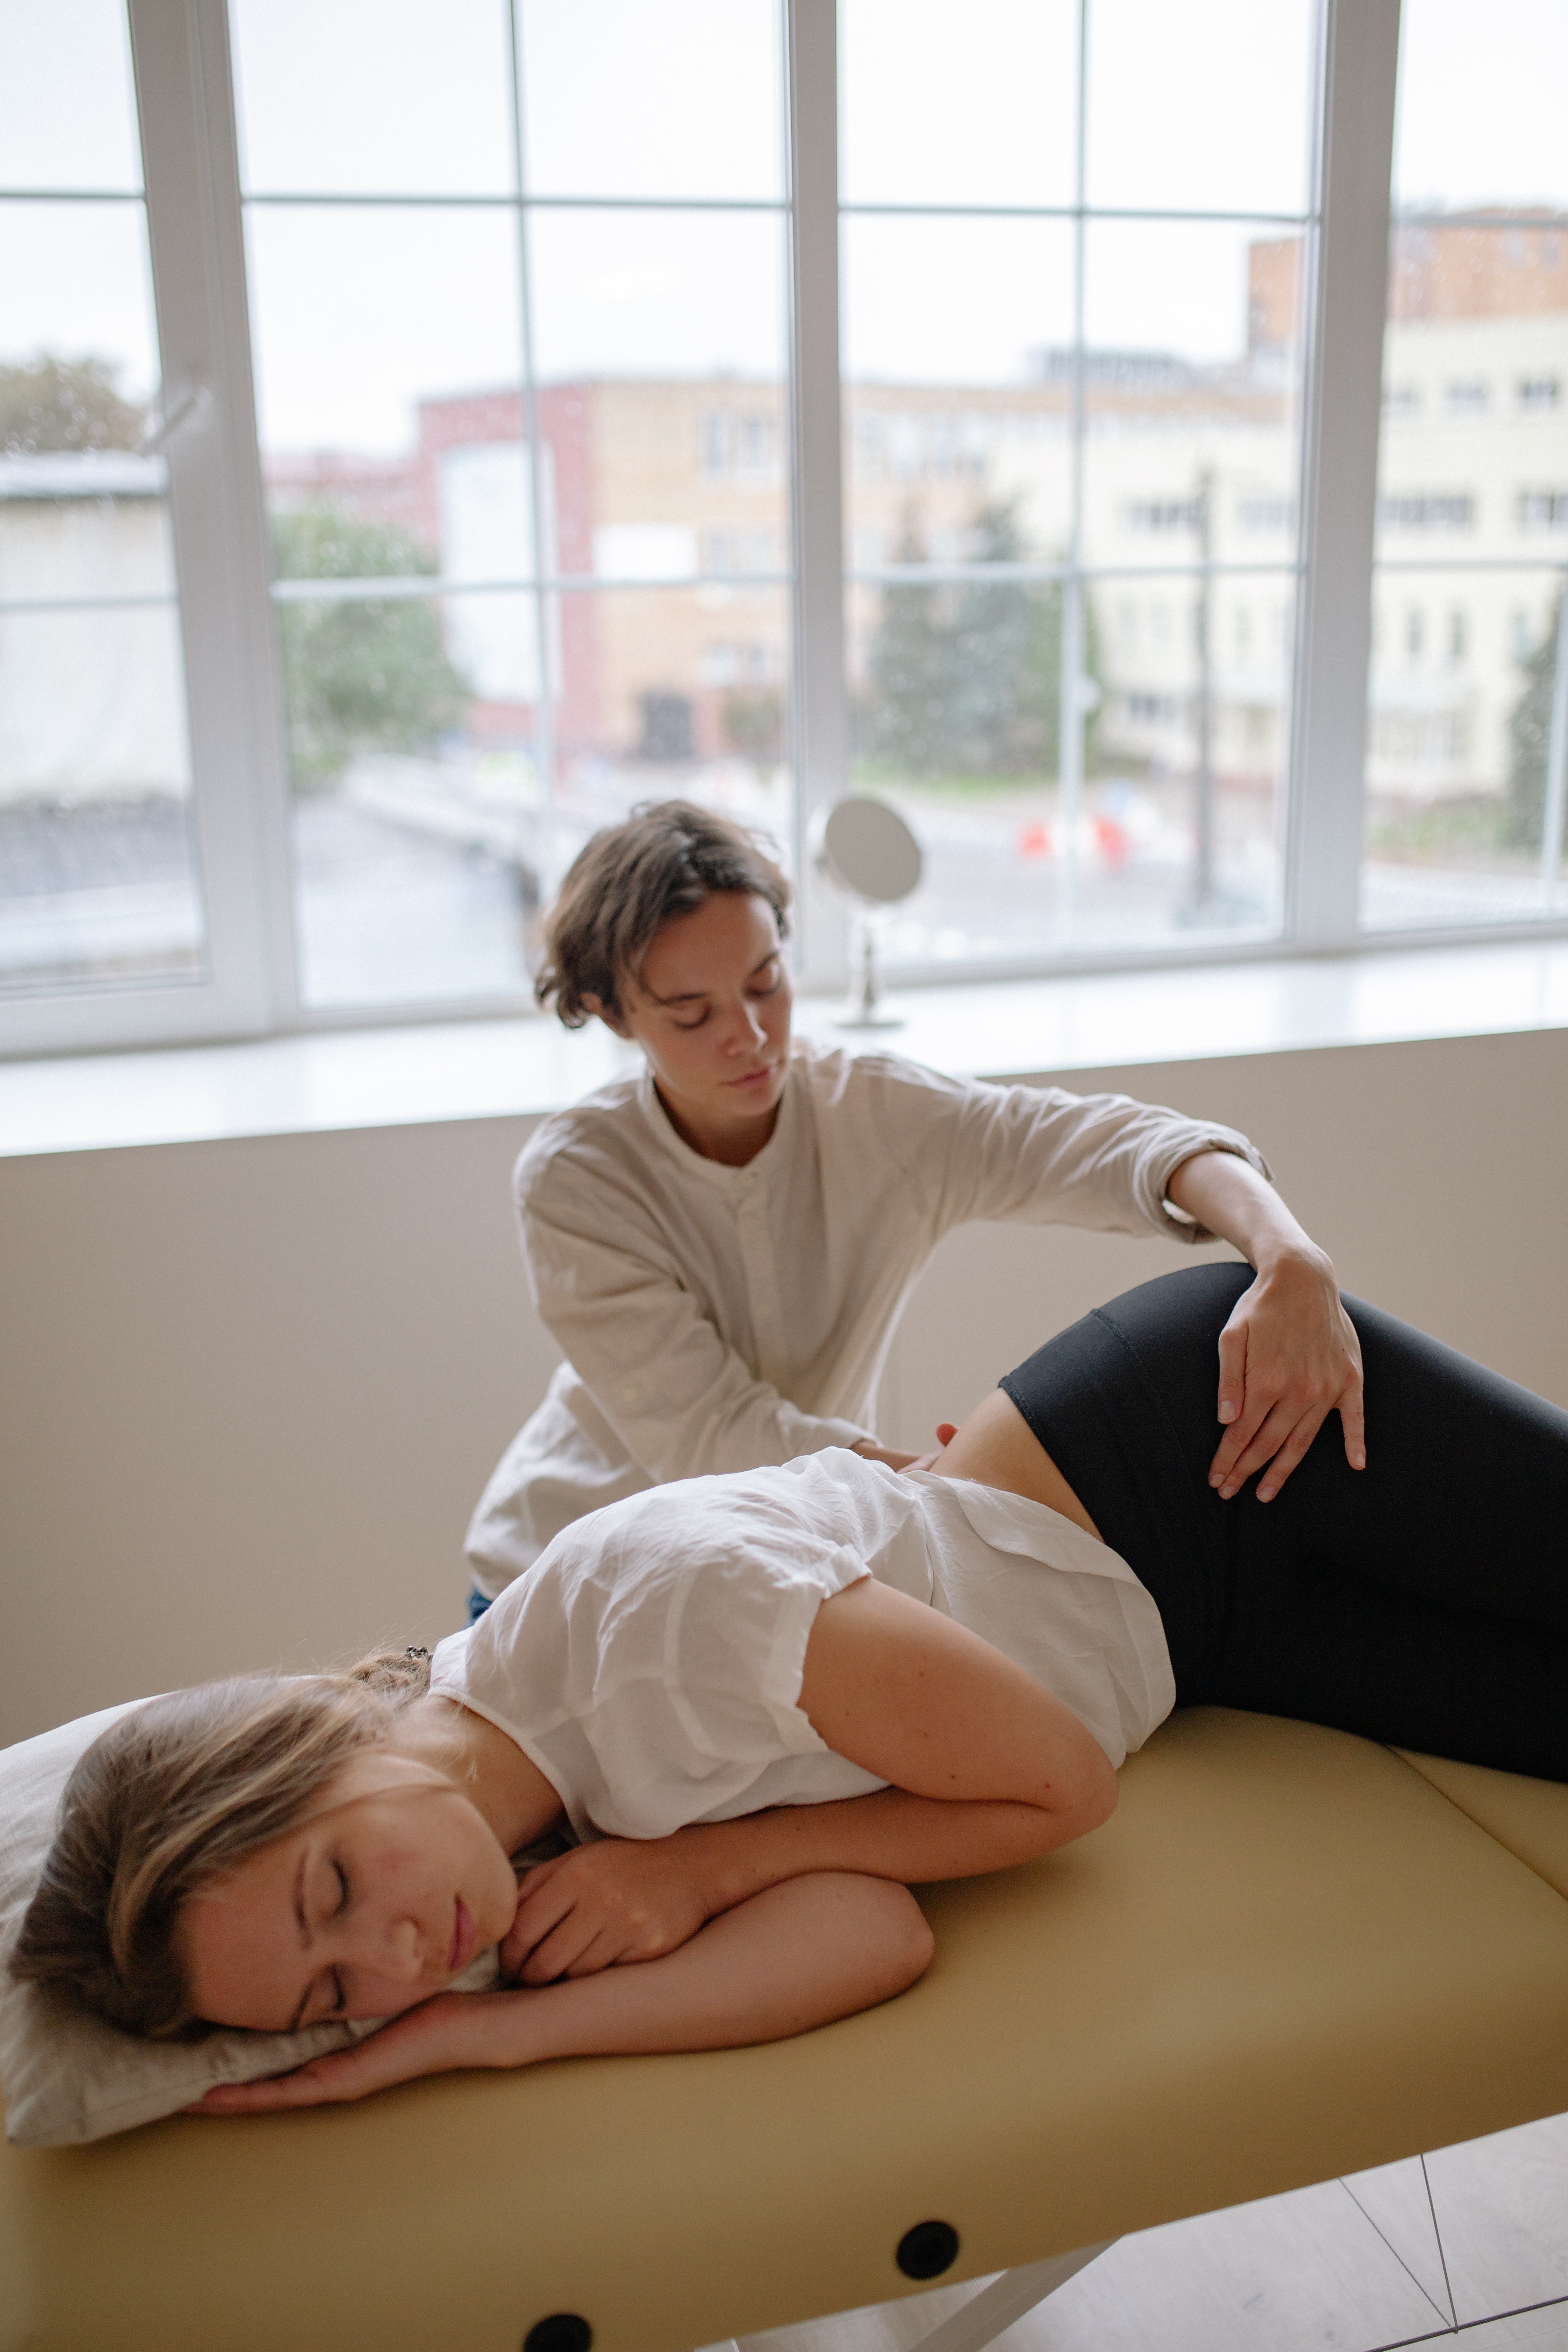
black leggings, leggings, barefooted, comfort, knee, massage table, elbow, therapy, wrist, massage, chiropractor, exercise, abdomen, Human back, foot, hip, physical therapy, physiotherapist, physical fitness, barefoot, balance, patient